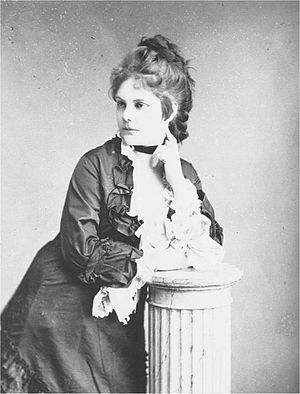
Sophie Menter
Sophie Menter.
Sophie Menter var en tysk pianistinde. Hun var datter af violoncellisten Joseph Menter.